Toni Braxton

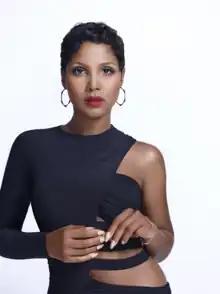
Braxton in 2015

Toni Michele Braxton (born October 7, 1967) is an American singer, songwriter, actress and television personality. She has sold over 70 million records worldwide and is one of the best-selling female artists in history. Braxton has won seven Grammy Awards, nine "Billboard" Music Awards, seven American Music Awards, and numerous other accolades. In 2011, Braxton was inducted into the Georgia Music Hall of Fame. In 2017, she was honored with the Legend Award at the Soul Train Music Awards.